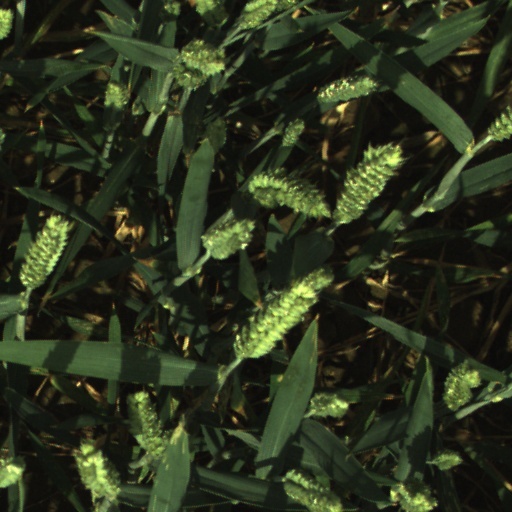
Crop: wheat